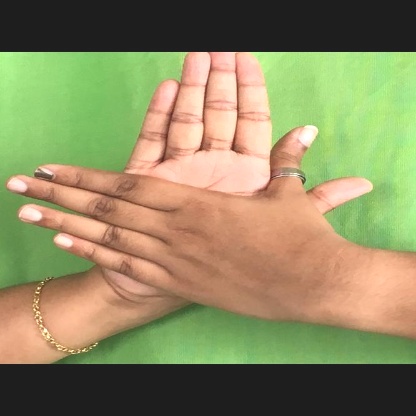
Mudra: Chakra